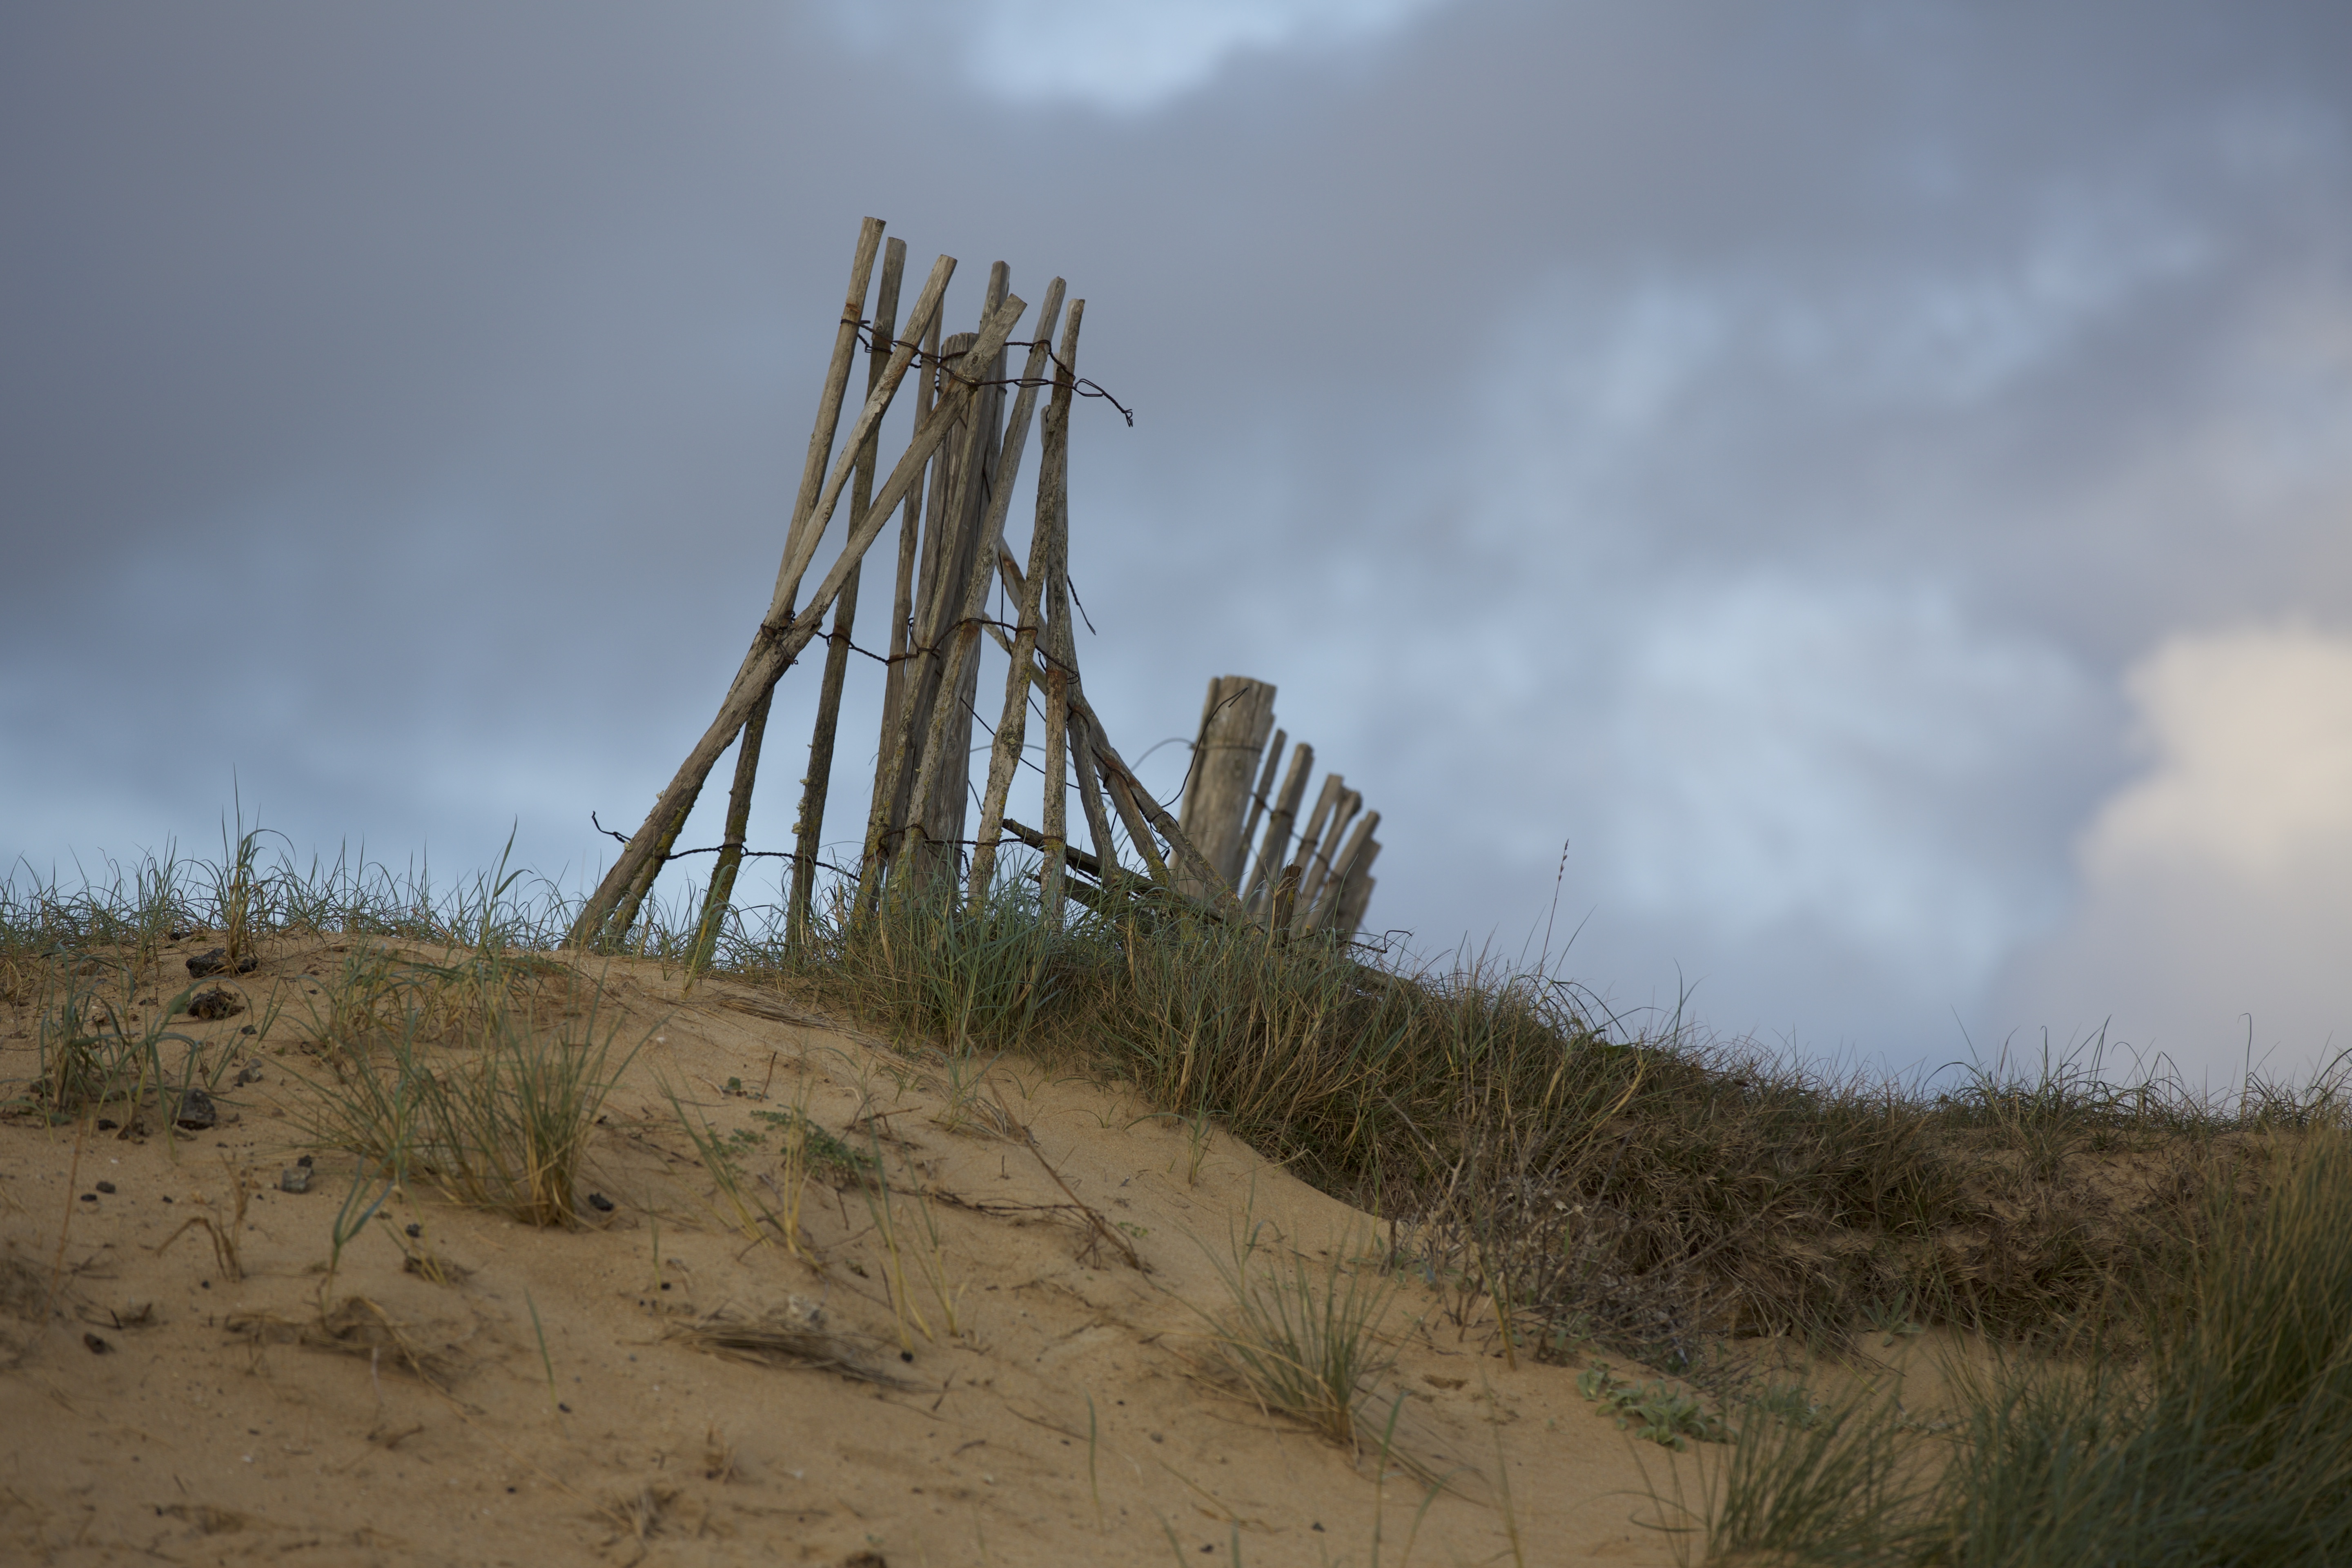
beach, sea, tree, grass, sand, mountain, cloud, sky, wood, prairie, hill, dune, wind, evening, tower, seascape, barrier, habitat, sandy beach, herbs, brittany, rural area, natural environment